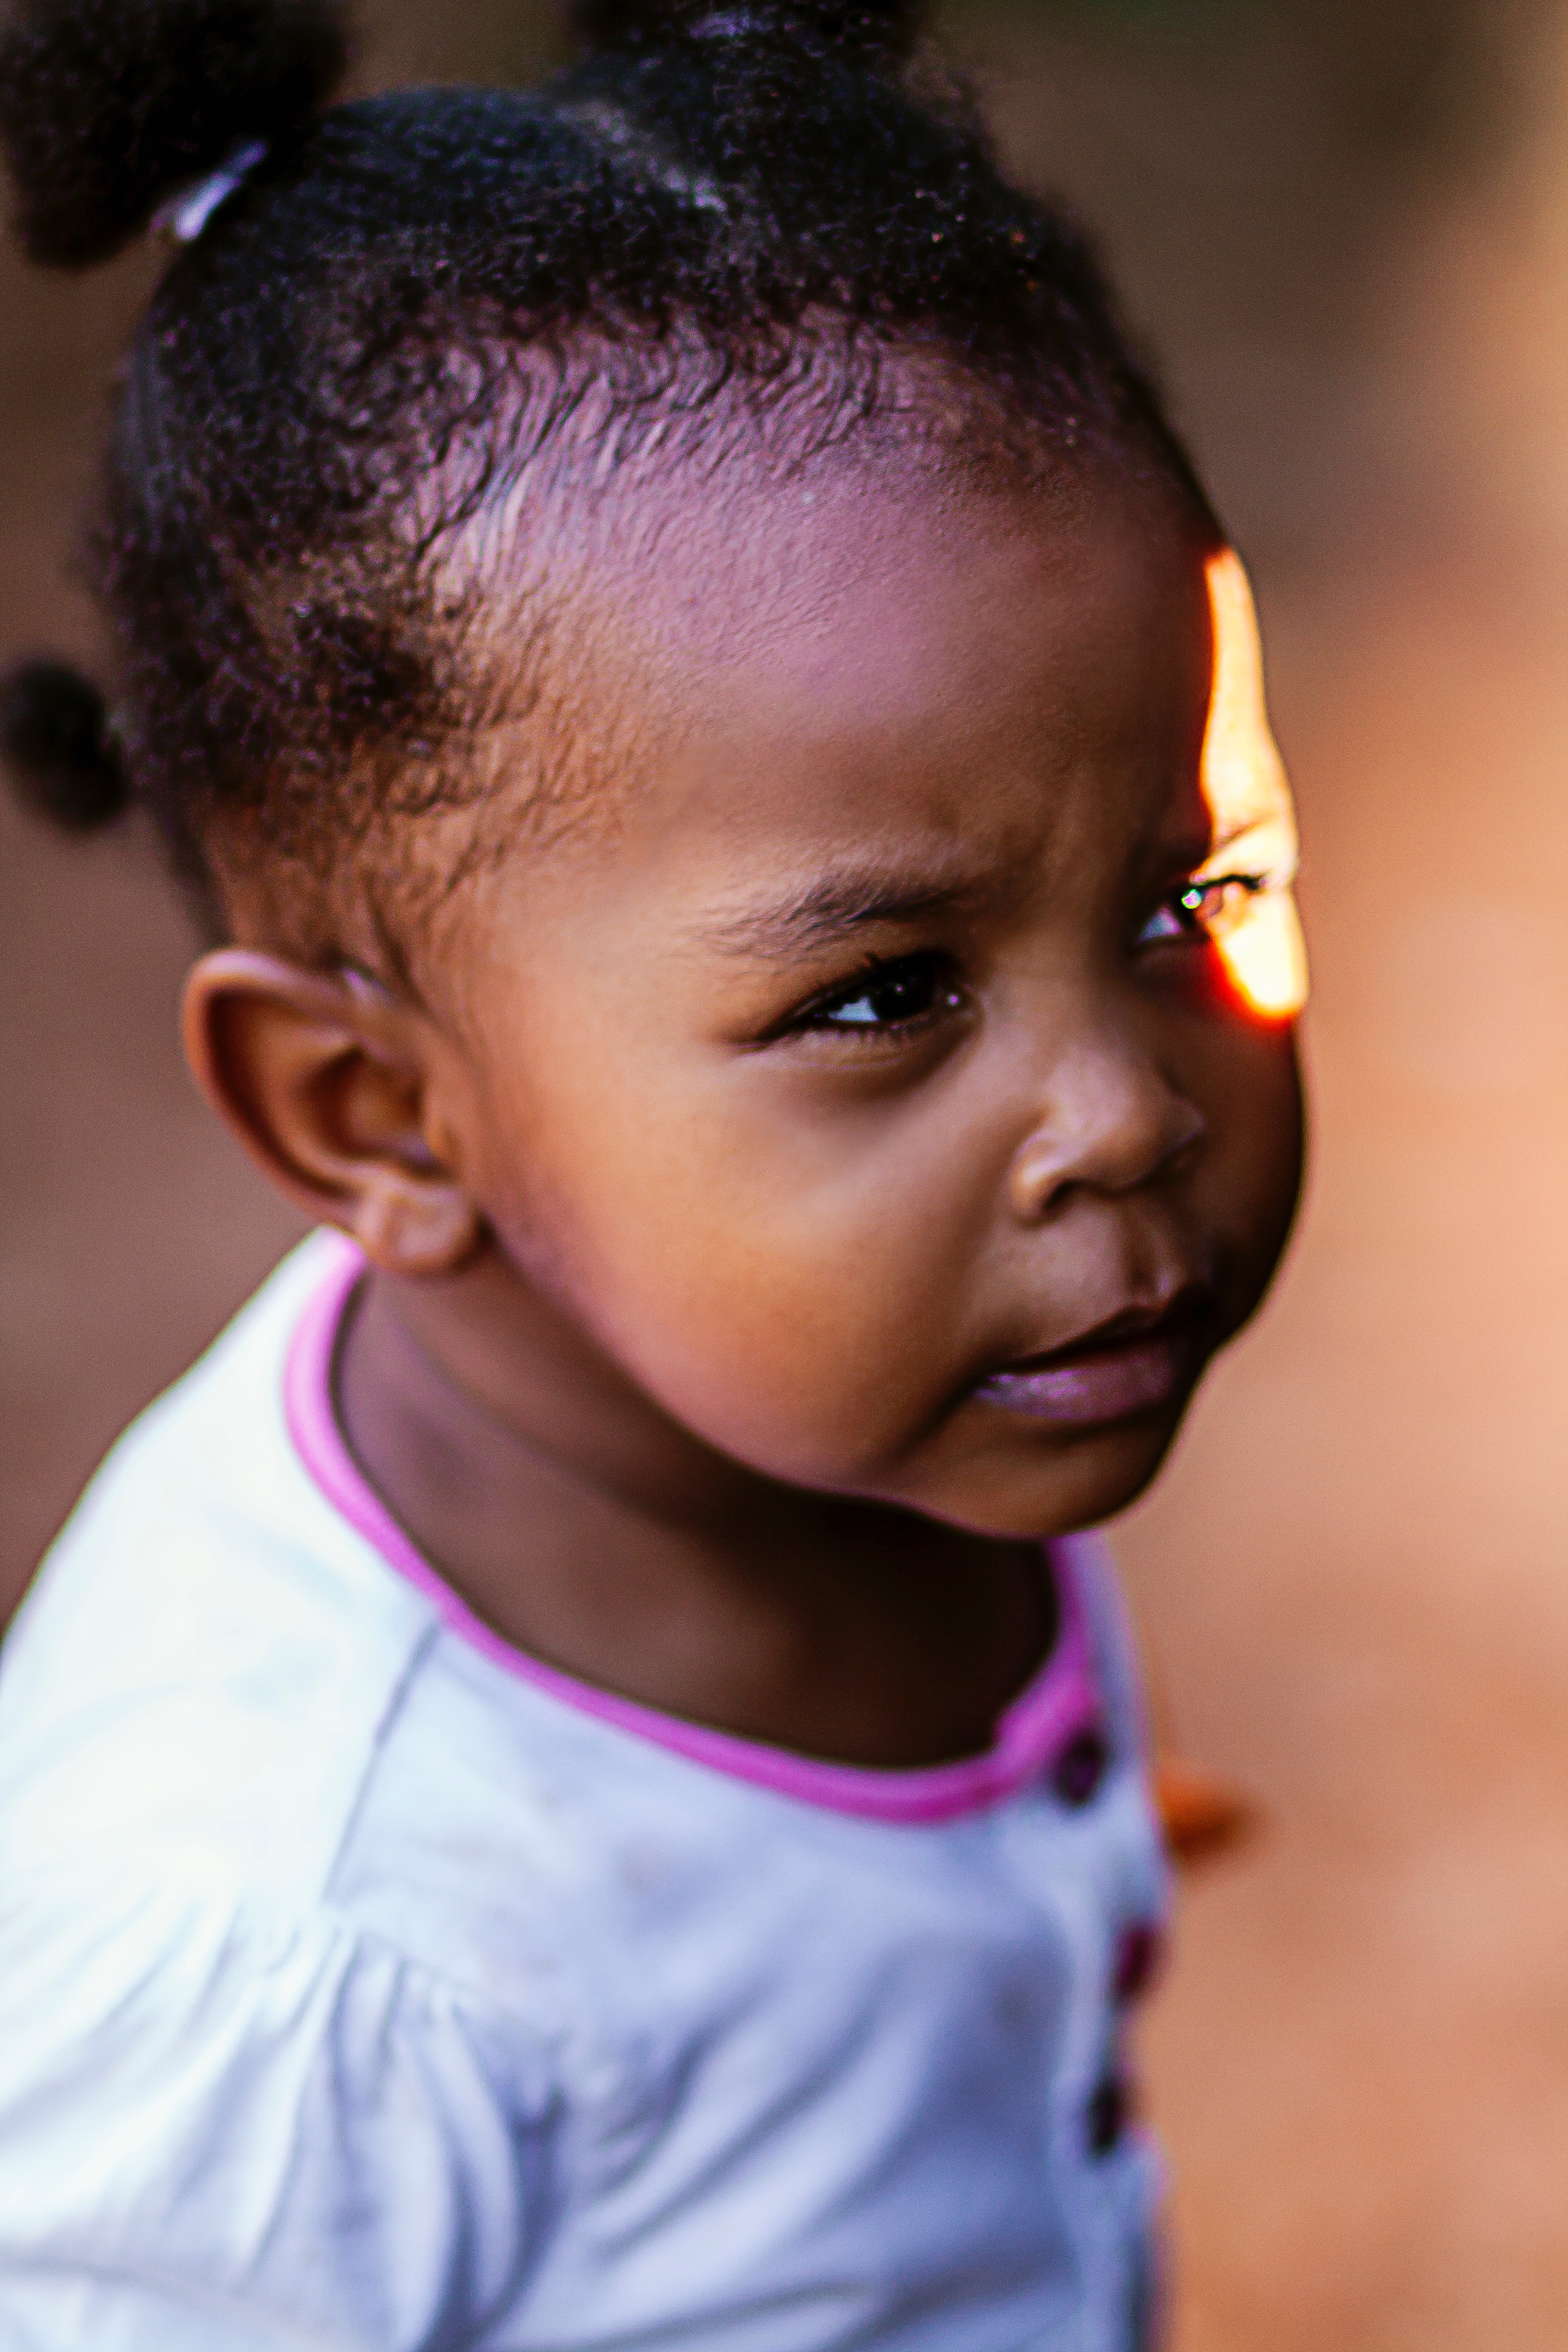
hair, face, child, hairstyle, forehead, skin, head, cheek, eyebrow, beauty, nose, purple, chin, lip, eye, black hair, smile, adaptation, toddler, ear